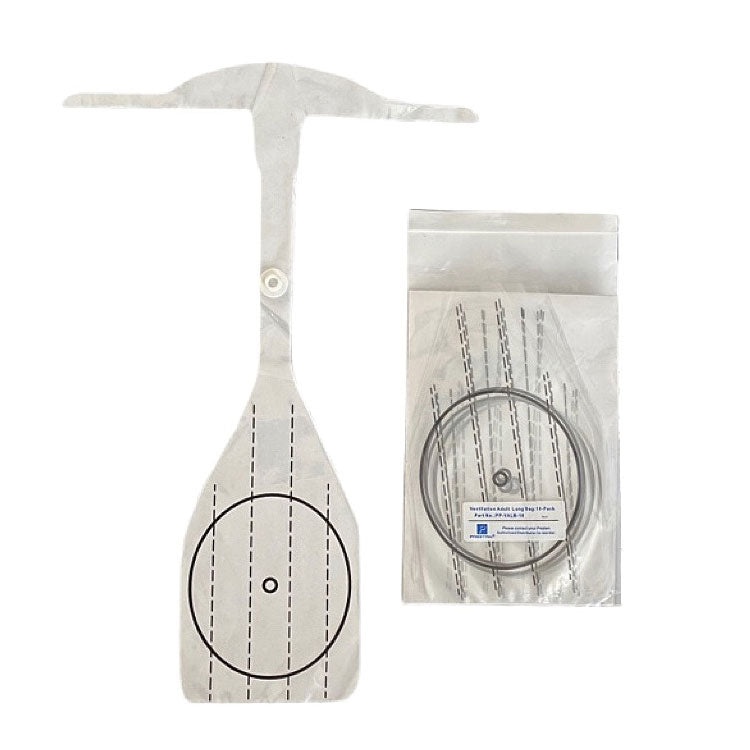
PRESTAN Professional Adult Series 2000 Ventilation Lung Bag 50 - Pack - Prestan PP-VALB-50
PRESTAN Professional Adult Series 2000 Ventilation Lung Bag 50 - Pack. Includes 50 Adult Face-Shield/ Ventilation Lung-Bags. - Prestan PP-VALB-50 PRESTAN Series 2000 Professional Adult Replacement Manikin Lung Bags by PRESTAN Products. Not made with natural rubber latex. Please note: The lung bags are designed with a hole in the neck of the lung bag to allow air to escape after the lung bag has been inflated. This facilitates the collapse of the lung bag before another breath is administered. Alternate Part Number(s): PP-VALB-10, PP-VALB-50
Brand: Prestan
Category: Business & Industrial > Medical > Medical Teaching Equipment > Medical & Emergency Response Training Mannequins > CPR Training Mannequins